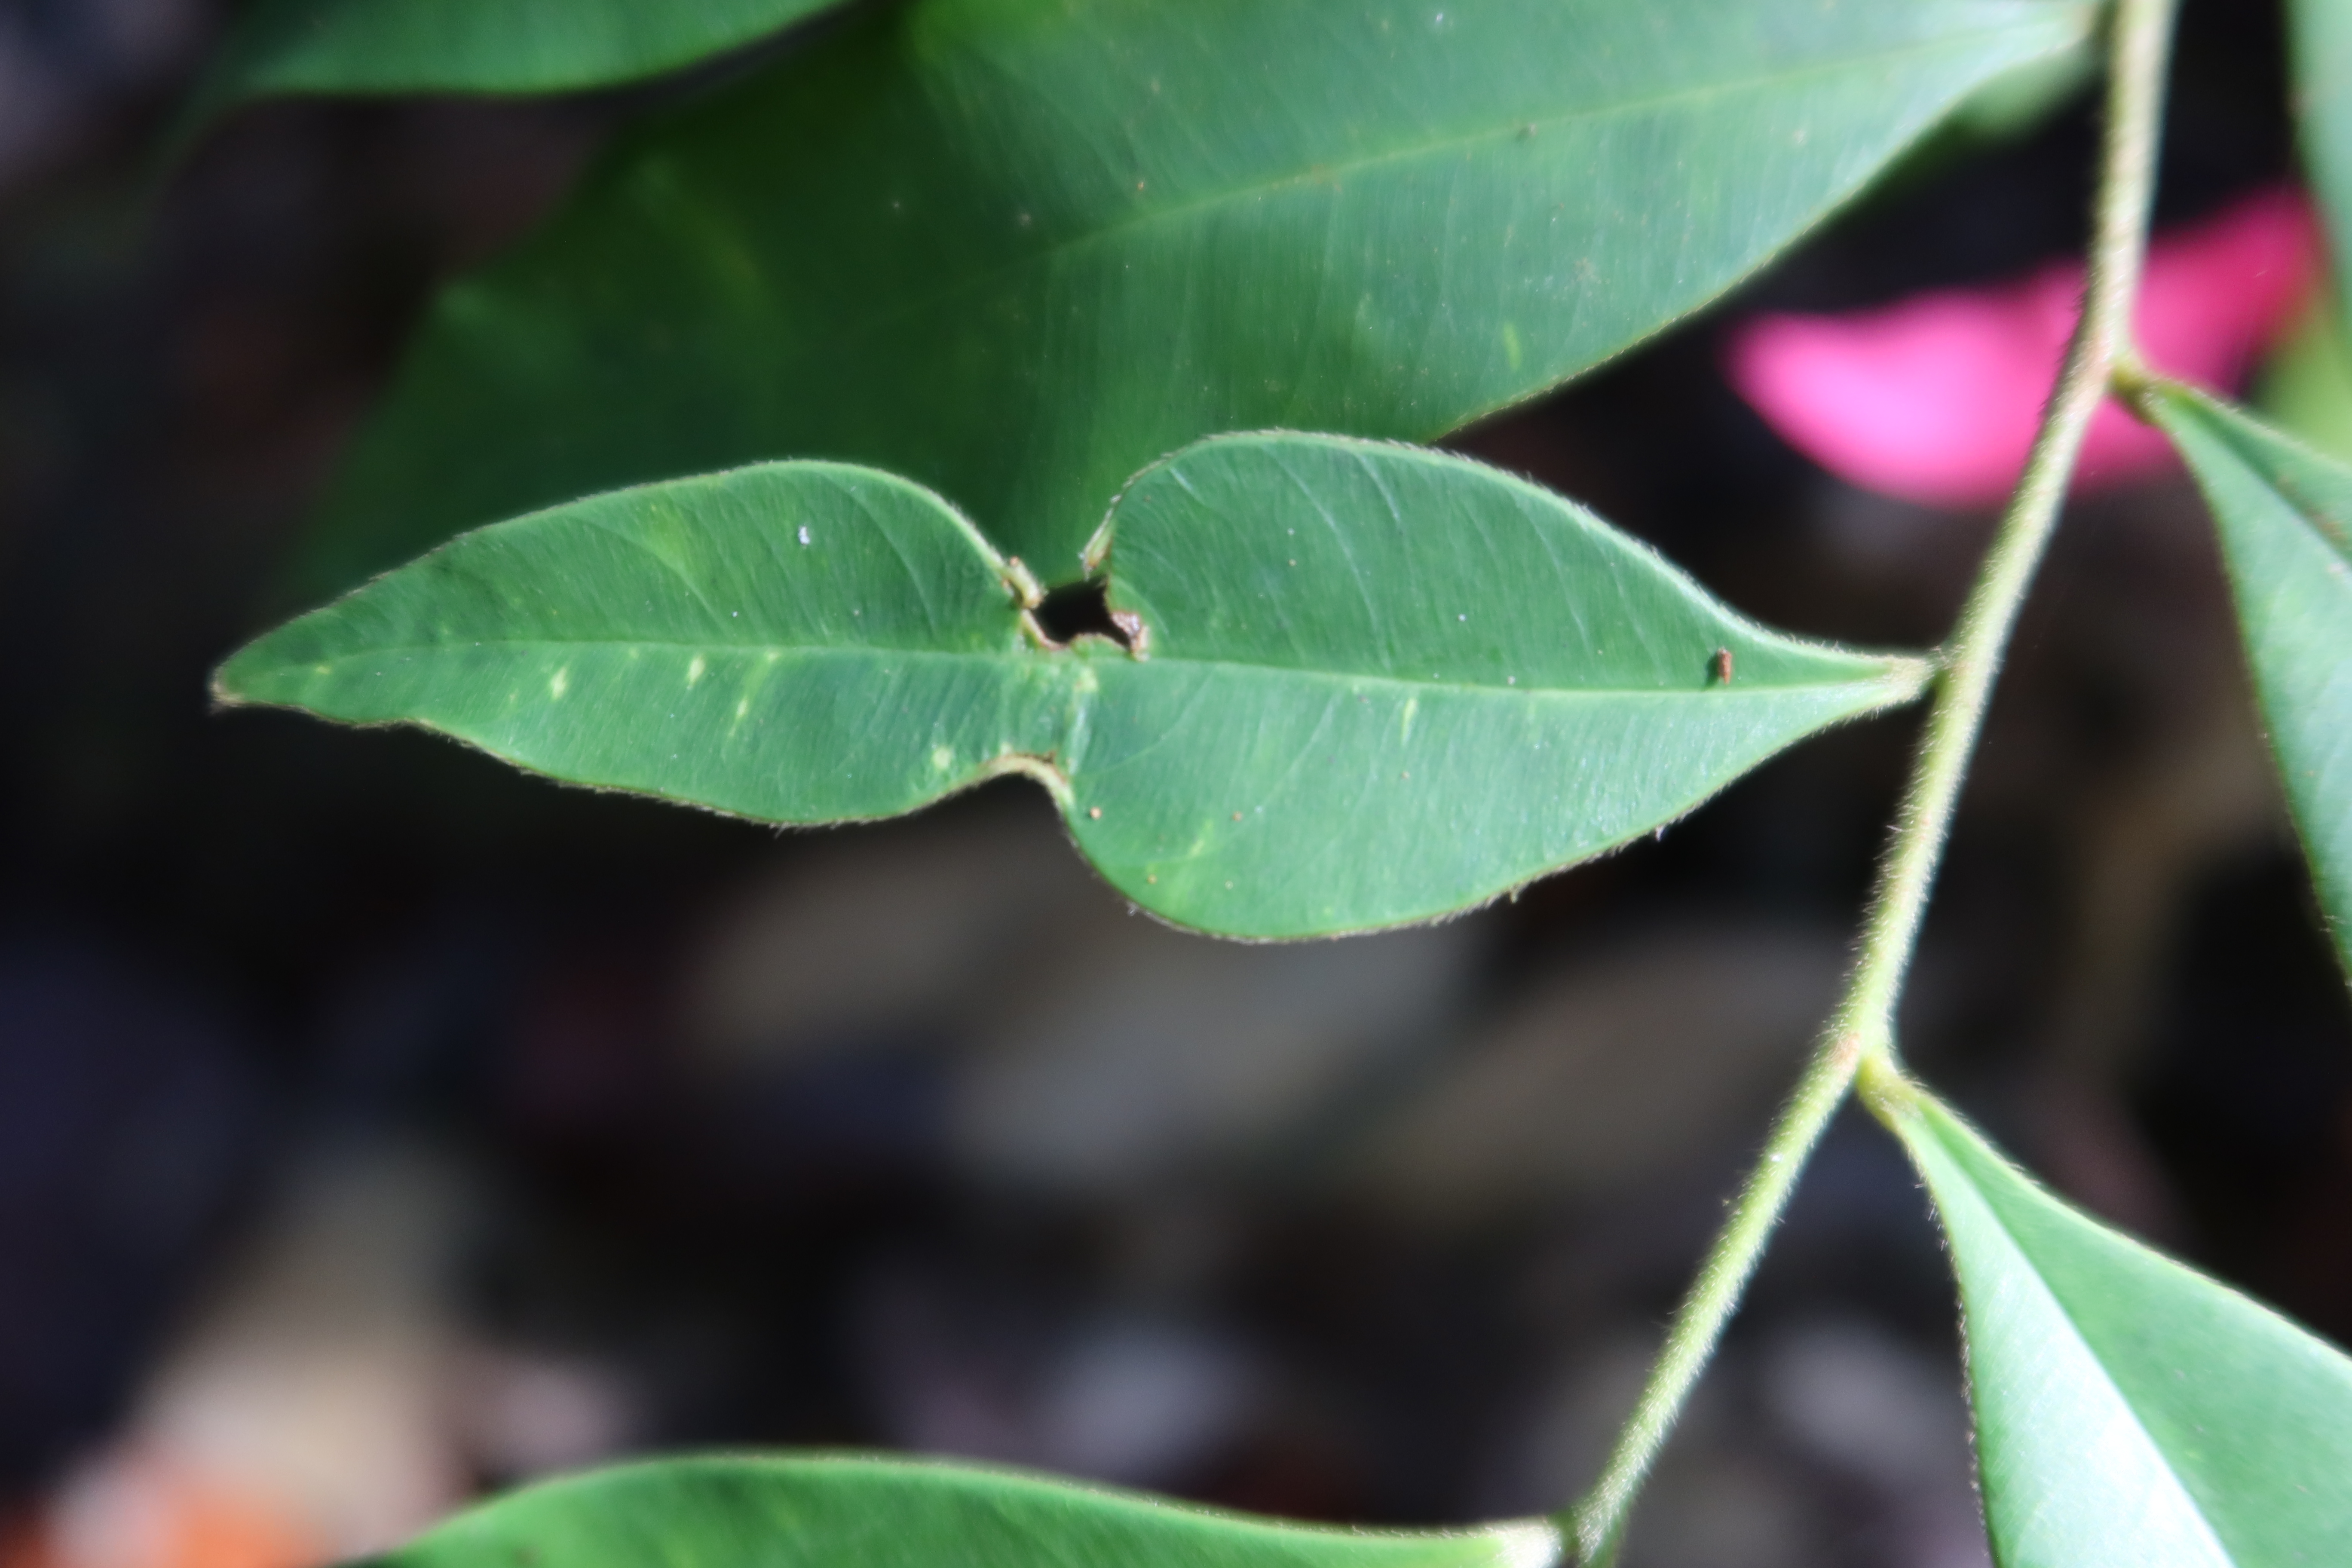
Label: Mosaic Viruses